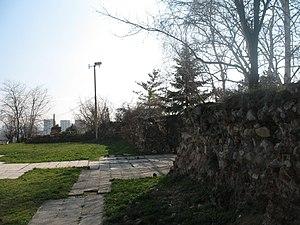
Zemun est une municipalité de Serbie située sur le territoire de la Ville de Belgrade. Elle fait partie des 10 municipalités urbaines de la ville de Belgrade proprement dite. Au recensement de 2011, Zemun intra muros comptait 151 811 habitants et la municipalité dont elle est le centre 166 292.